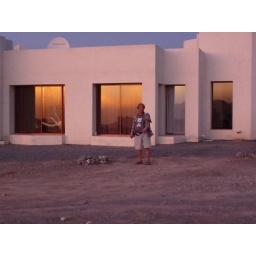
Sunset on Jebel Shams, the mountain of the sun, reflected in the windows of the Jebel Shams Resort.